Aliger gallus

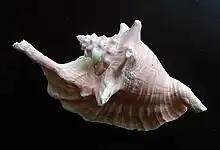
A shell of "Aliger gallus" from Haiti

The phylogenetic relationships among the Strombidae have been mainly accessed on two occasions, by Simone (2005) and Latiolais (2006), using two distinct methods. Simone proposed a cladogram (a tree of descent) based on an extensive morpho-anatomical analysis of representatives of Aporrhaidae, Strombidae, Xenophoridae and Struthiolariidae, which included "L. gallus" (there referred to as "Aliger gallus").